Maroshi

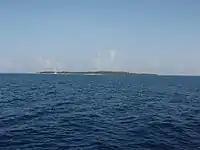
View of Maroshi from the sea

This island is historic as it has the tree that grew from the Kaani Mundi (a raw wooden post) used to make the sail of Kalhuohfunmi, the sailing boat used by the heroic character, Mohamed Thakurufaanu in his endeavour to free the country of the occupation by the Portuguese.